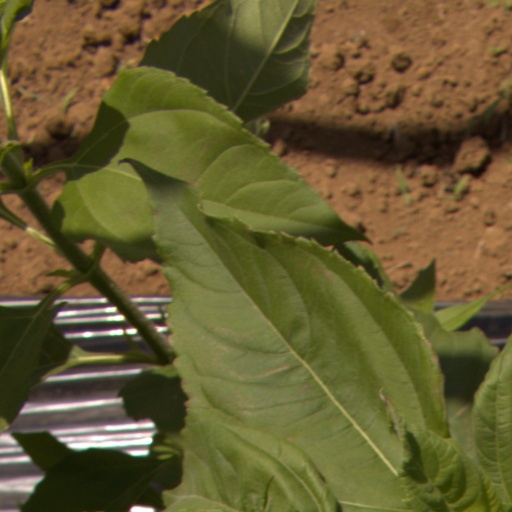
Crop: Jerusalem artichoke